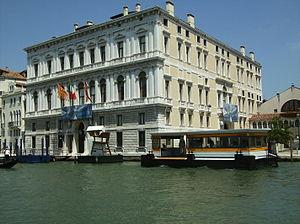
palazzo grassi venise
Les Grassi sont une ancienne et illustre famille. Ses racines se retrouvent dans une grande partie du territoire italien.